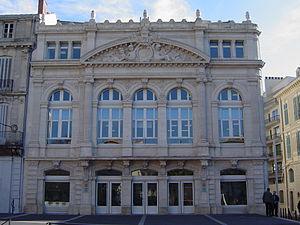
Nîmes est une commune du sud de la France, préfecture du département du Gard en région Occitanie. Ses habitants se nomment les Nîmois.
L'université de Nîmes est une université située à Nîmes dans le département du Gard en France créée en 2007, et est l'une des cinq universités de l'académie de Montpellier. Elle succède au Centre universitaire de formation et de recherche de Nîmes, créé en 2002 à partir du regroupement des antennes locales des trois universités de Montpellier.